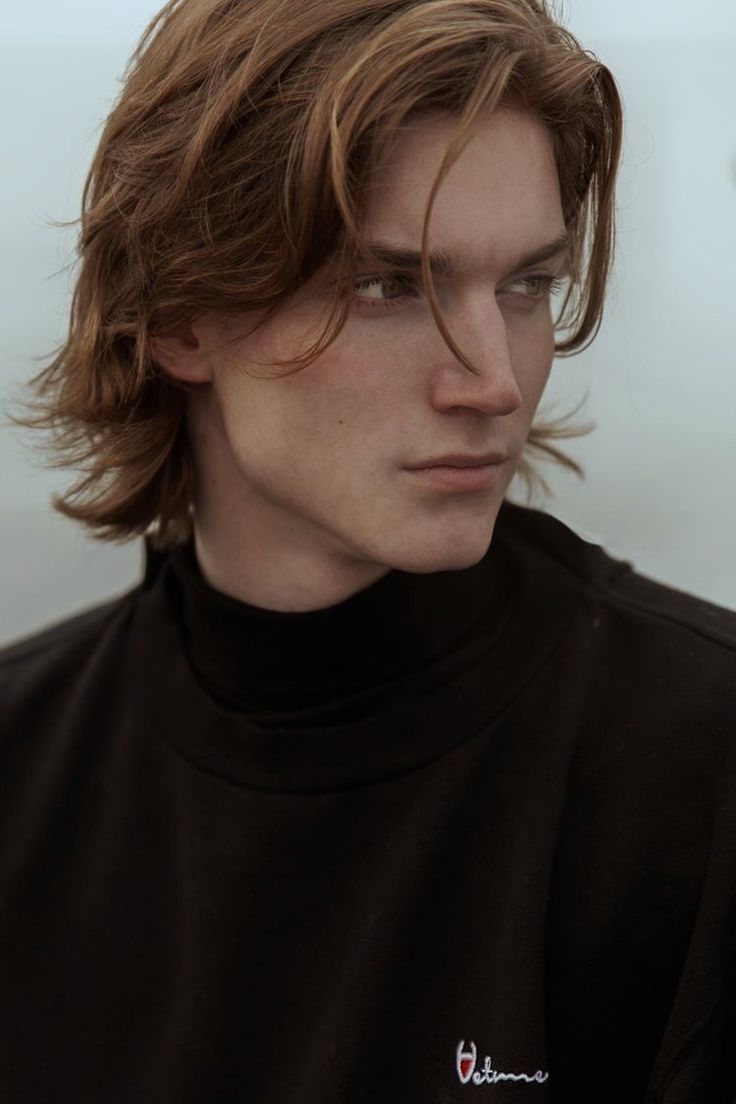
Portrait style: Real Portrait